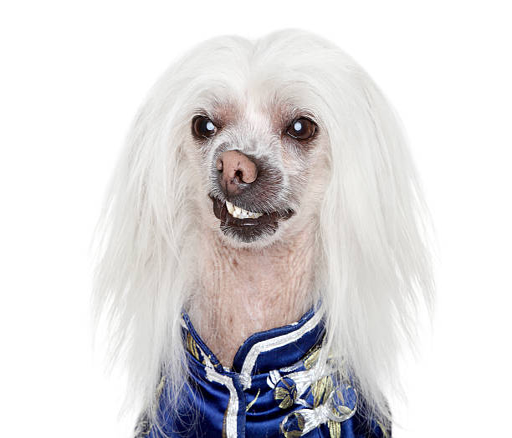
portrait of a dog on white background